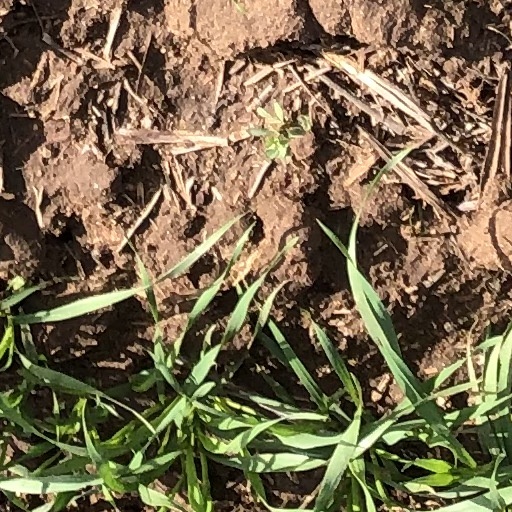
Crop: wheat